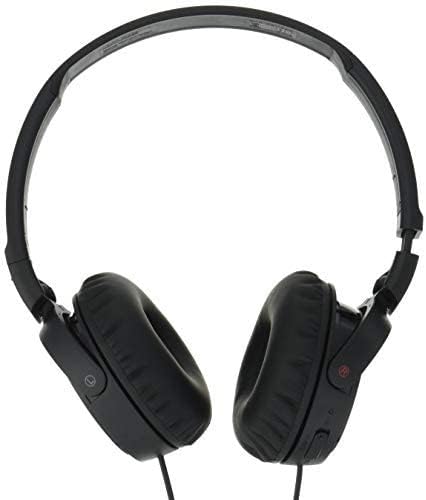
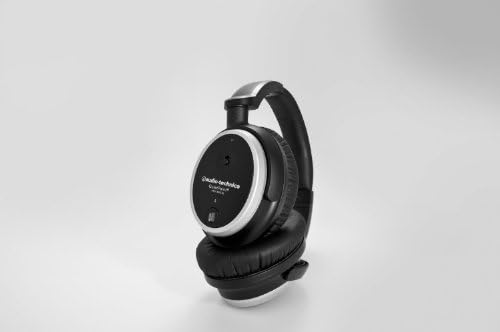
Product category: headphones
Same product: no